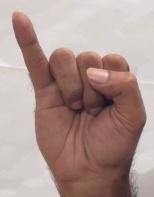
ASL sign: I